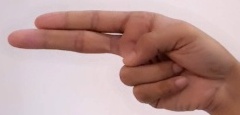
ASL sign: H